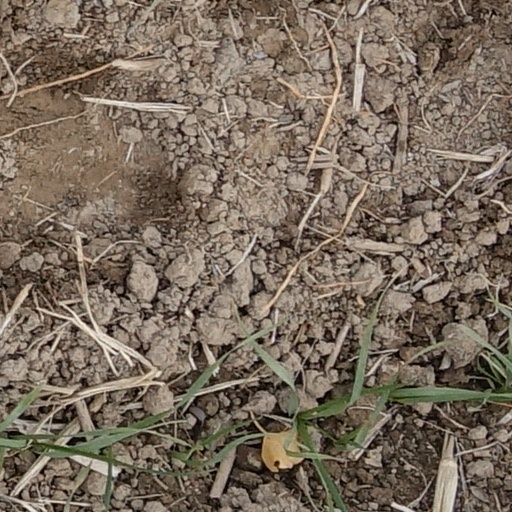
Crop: wheat